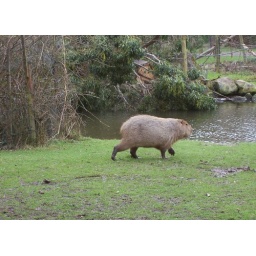
pig-sized guinea pig at FOTA animal wildlife park in Cork